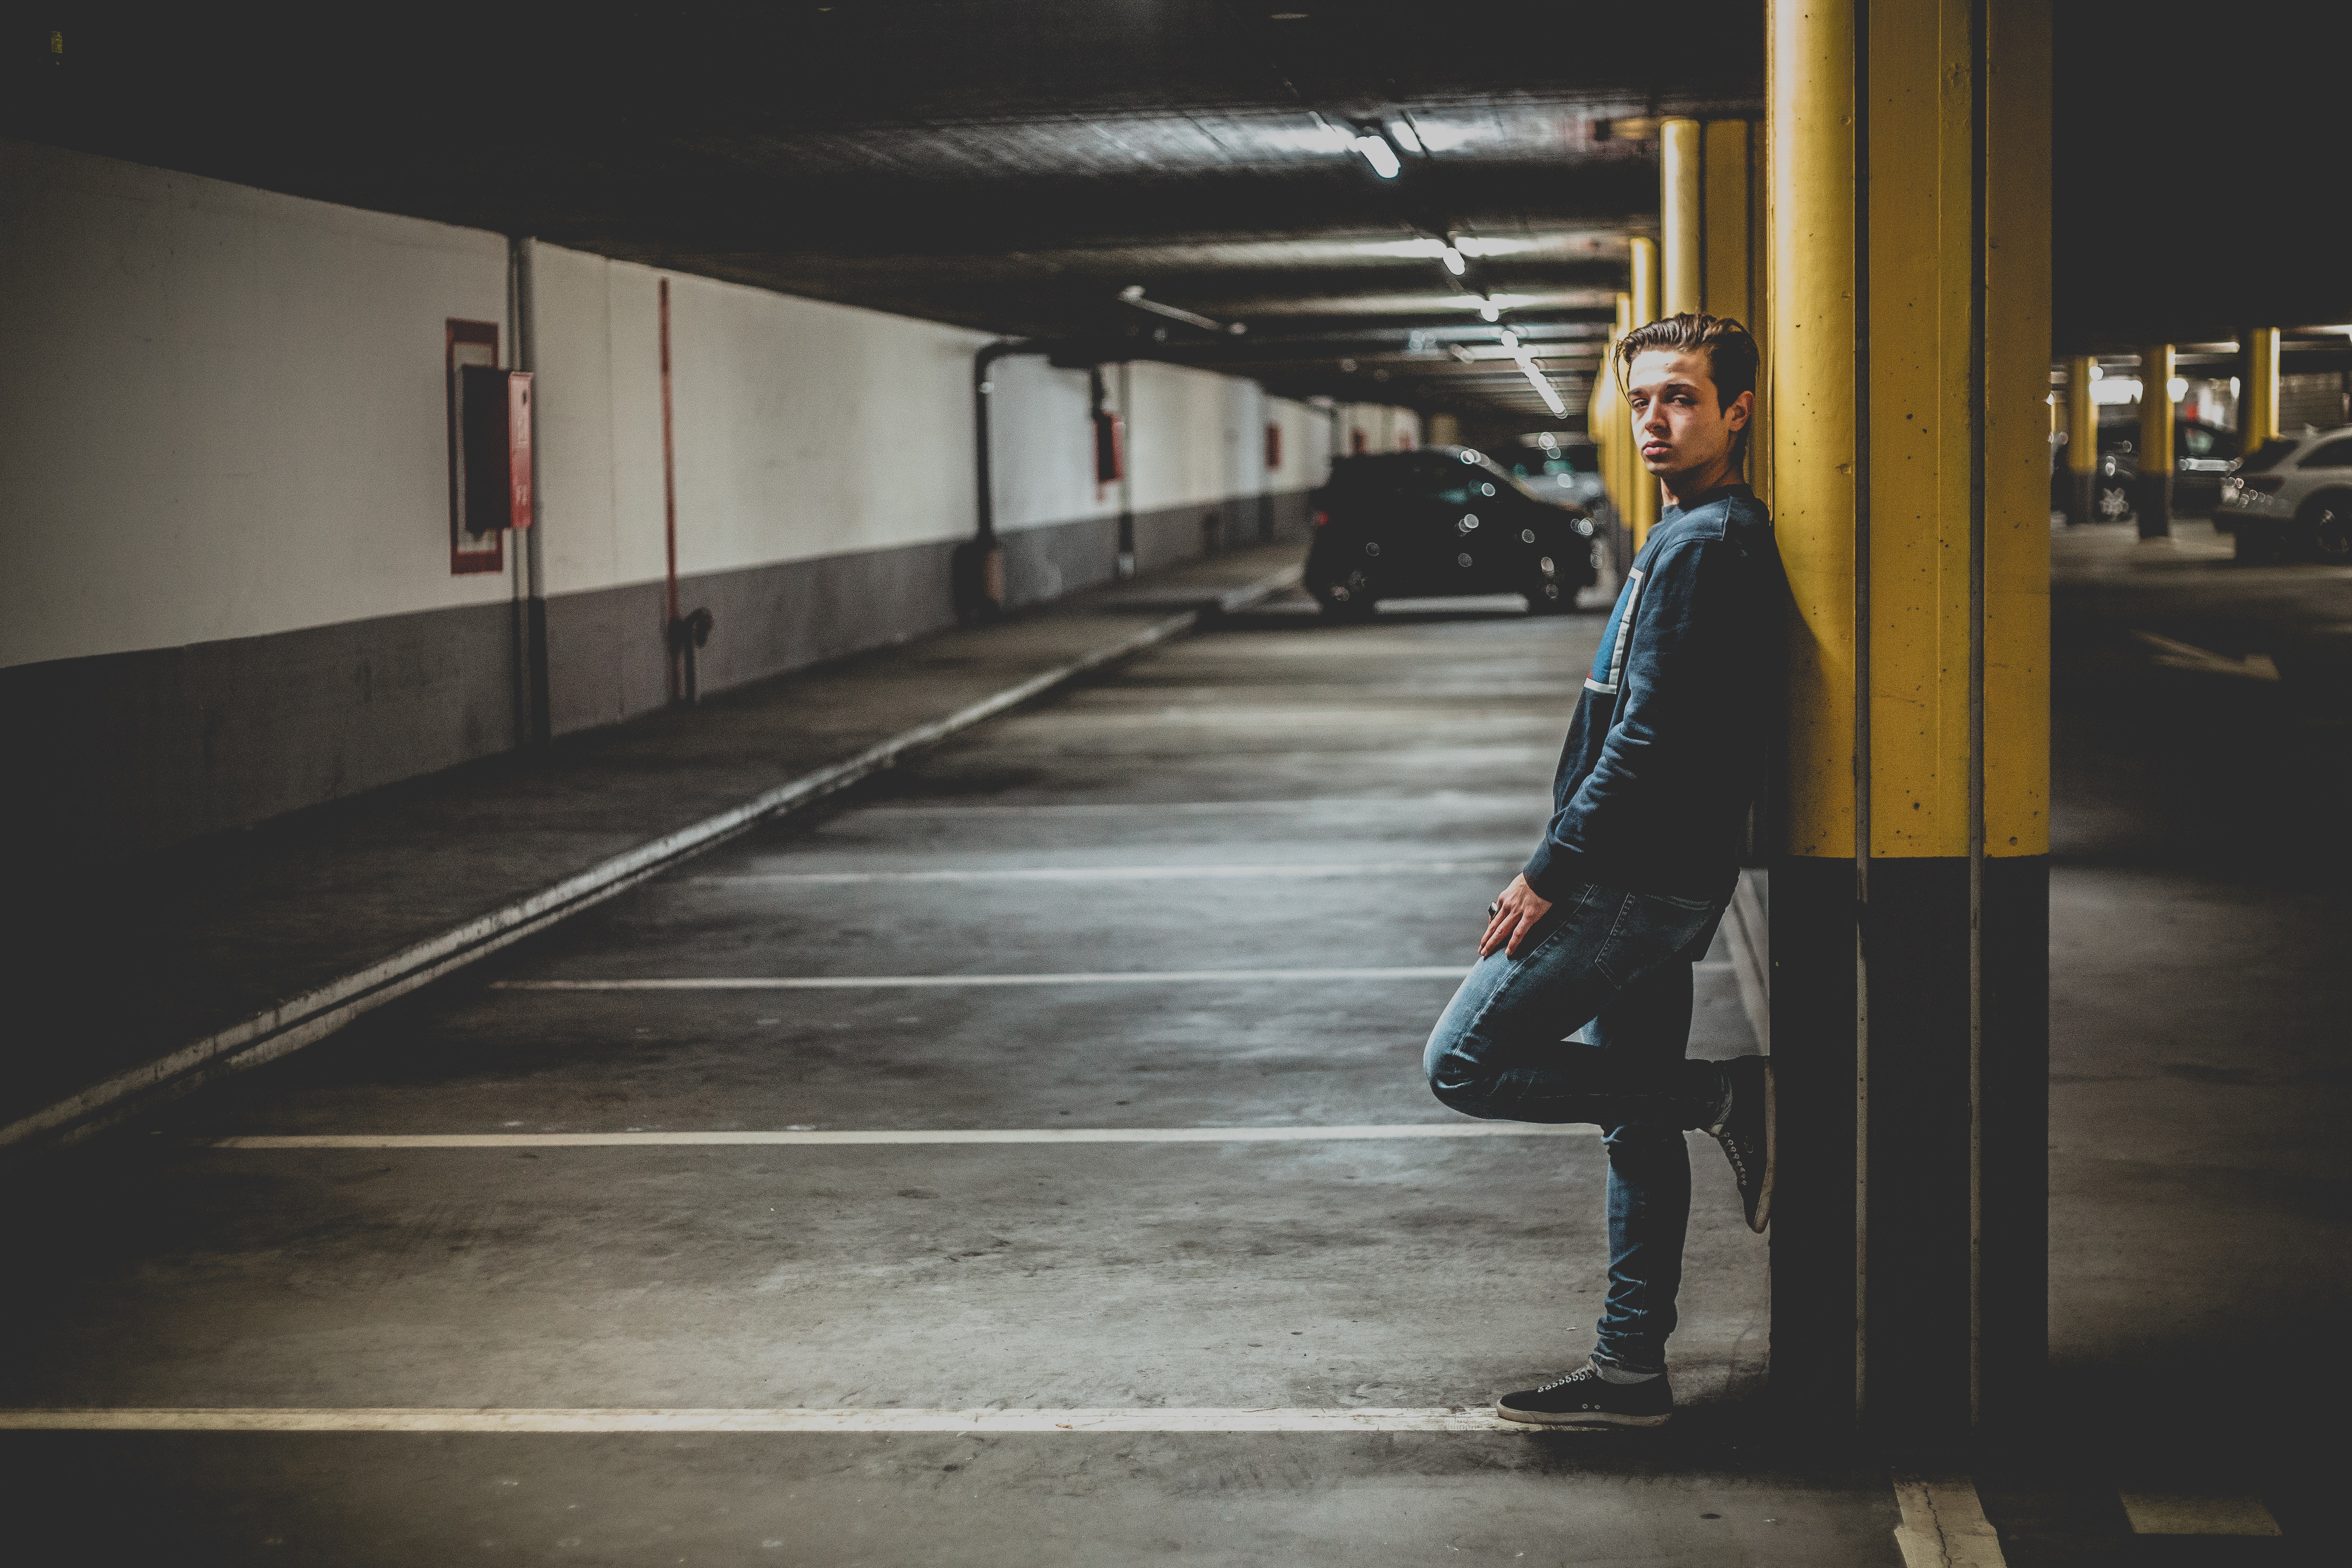
standing, transport, light, line, sitting, architecture, metropolitan area, train station, photography, shadow, darkness, Tints and shades, metro station, public transport, building, symmetry, metro, floor, concrete, city, flash photography